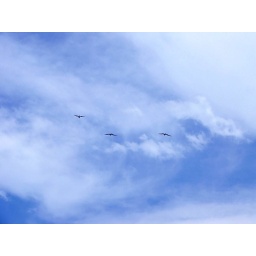
The sky seen from the beach is different than seen from the city. + 5 in comments.